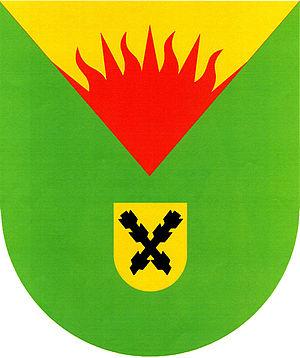
Oudoleň est une commune du district de Havlíčkův Brod, dans la région de Vysočina, en Tchéquie. Sa population s'élevait à 380 habitants en 2019.